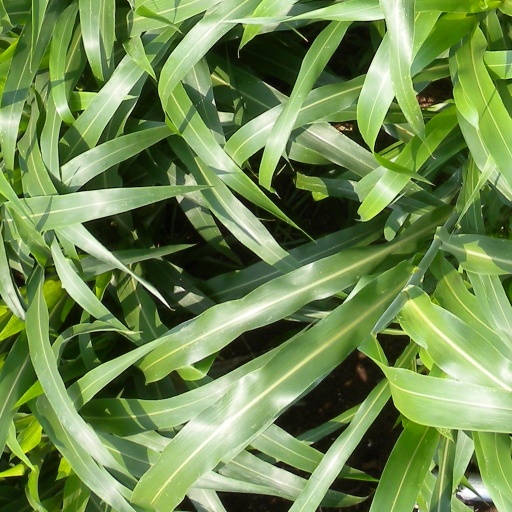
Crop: sorghum